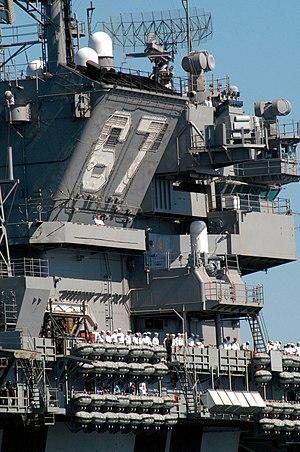
Le A3W Reactor est un réacteur nucléaire conçu par Westinghouse Electric qui fut initialement programmé pour fournir l'électricité ainsi que la propulsion et d'autre systèmes mineurs sur le porte-avion USS John F. Kennedy de la classe Kitty Hawk. Il s’agit d’un réacteur à eau pressurisée.